Sam Thong

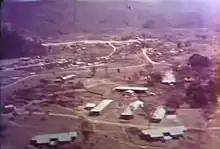
Sam Thong town – Buildings of college de Samthong (Sam Thong) during 1966 – 1970. See the black and white picture above.

In 1949 the governor of Xiangkhouang province was Chao Saykham Southakakoumane. At that time, there were two deputy governors, one is Lao and the other is Hmong. For the Lao, it was Thongsavath Vongsavanthong. As for the Hmong, it was Touby Lyfoung. But he chose Youa Pao Yang to succeed him thereafter.